The Toff on the Farm

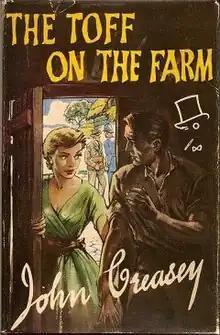
First edition

The Toff on the Farm is a 1958 mystery novel by John Creasey featuring his character the Honourable Richard Rollison, aka 'The Toff'.